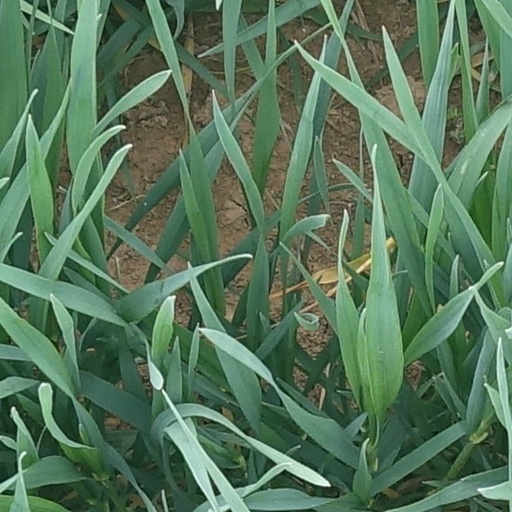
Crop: wheat